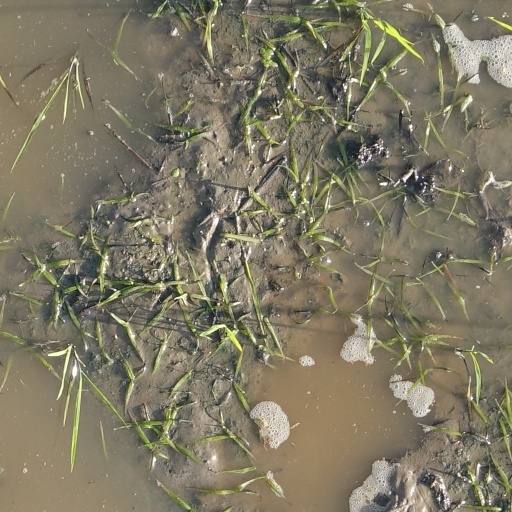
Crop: rice